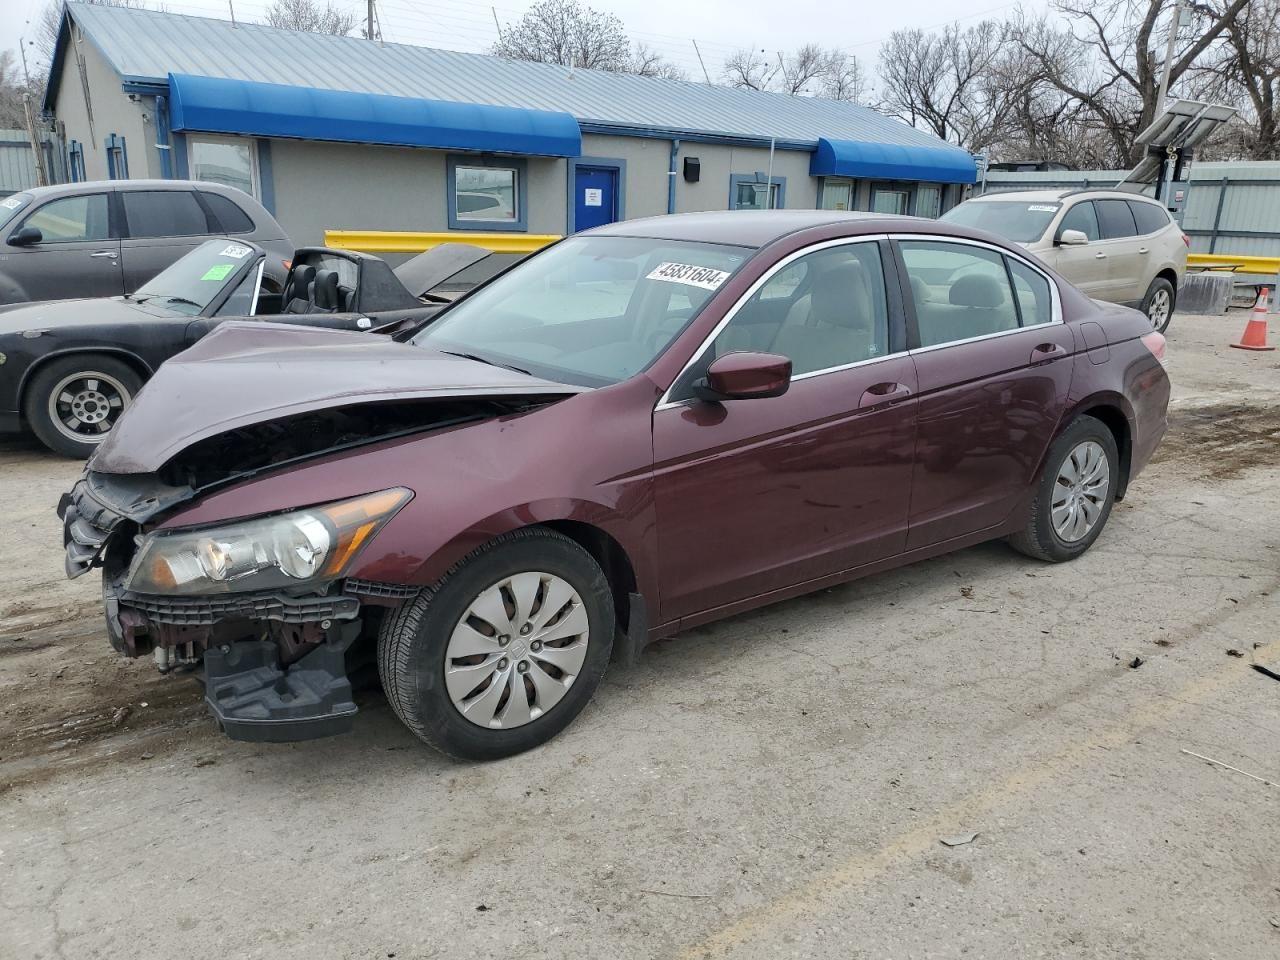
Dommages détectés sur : pare-choc avant, feu avant droit, capot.
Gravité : mineur